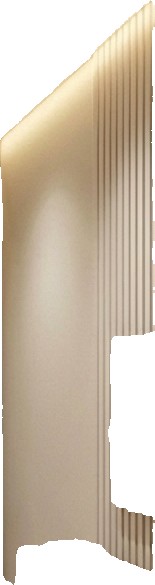
Surface category: wall